München Hauptbahnhof

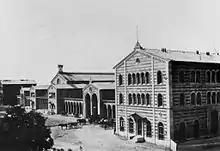
Front of the station looking towards the south-west, 1870

Direction of the construction was transferred to the architect Friedrich Bürklein, a disciple of Friedrich von Gärtner. The new station hall was opened in 1848. It was long, wide and high and had room for five tracks. The station building was opened a year later, on 1 October 1849. The station was used daily by around 1,500 passengers. The building was built of red and yellow brick in the Rundbogenstil with Romanesque revival and Italian Renaissance forms; sand and limestone were also used for individual components. The station building was a basilica-like building, which was extended with a pavilion on the east side. It was equipped with the latest technology, a central hot water heater and a mechanical clock with a central drive, with dials that were up to from the central mechanism. The station was illuminated from 1851 by coal gas.